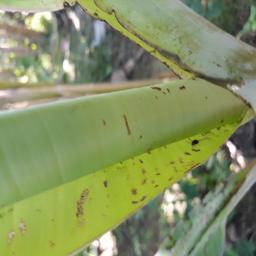
Label: BANANA APHIDS